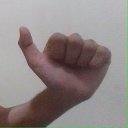
अक्षर: त